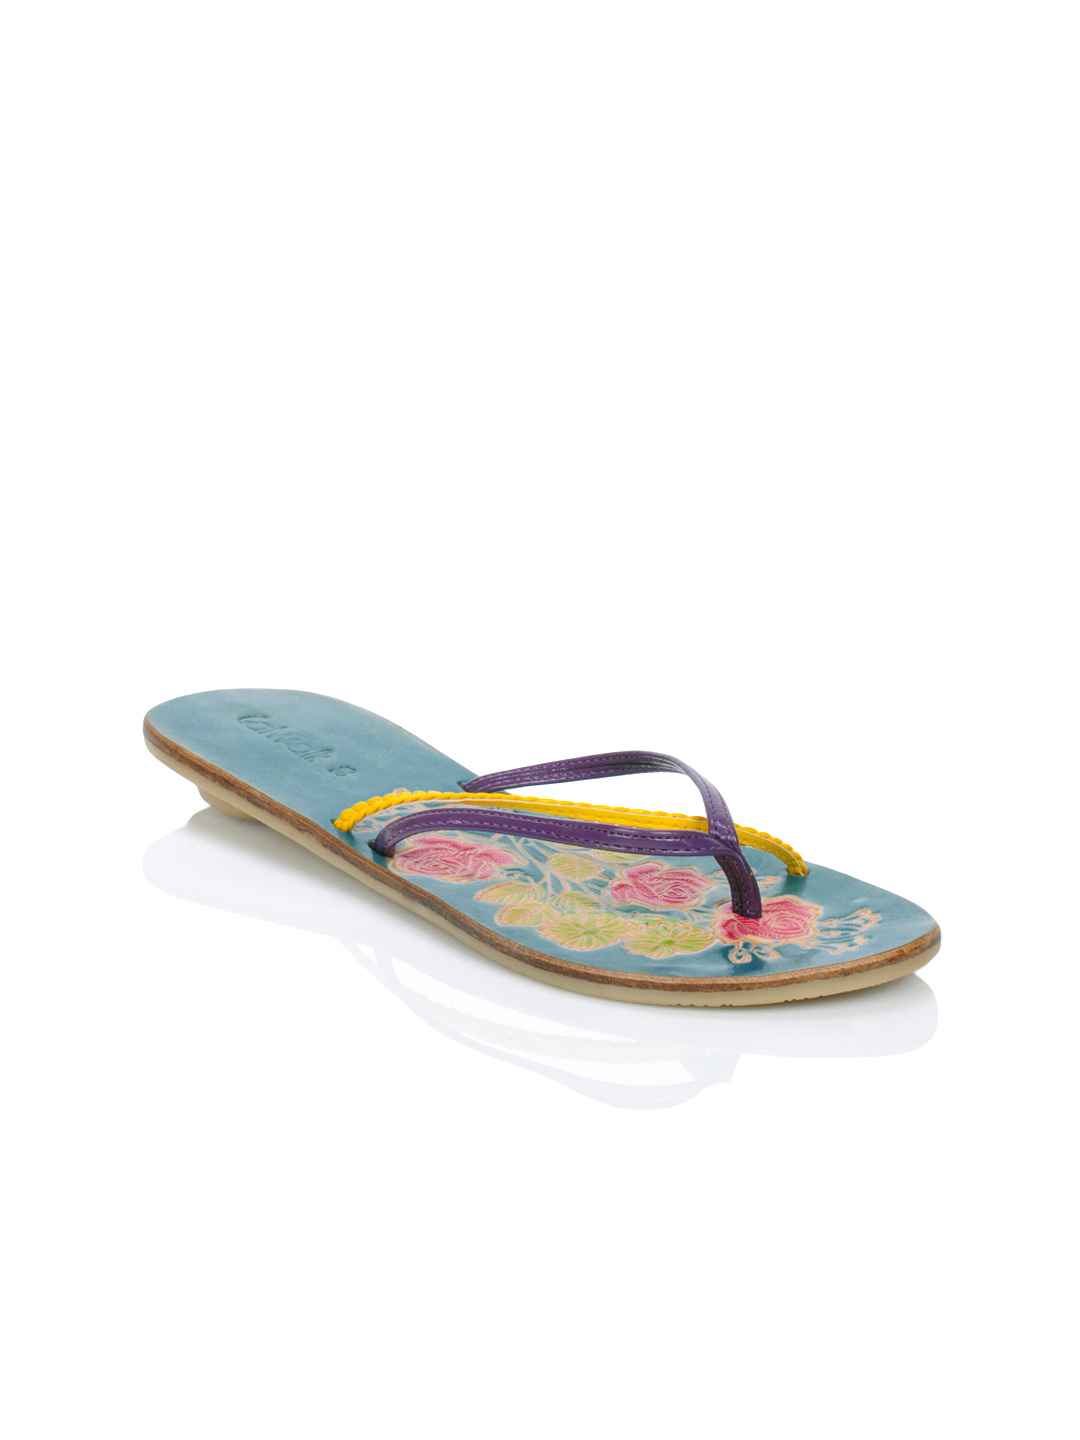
Catwalk Women Blue Flats
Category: Footwear / Shoes / Heels
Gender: Women
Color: Blue
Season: Winter 2015
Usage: Casual